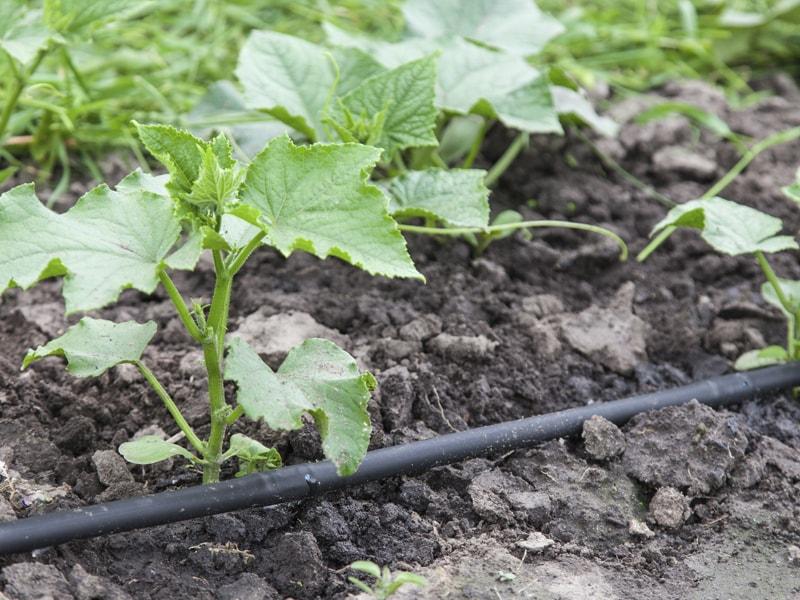
Mfumo wa umwagiliaji unaotumika katika mashamba makubwa yenye mazao yaliyooteshwa katika mstari, kukiwa namabomba marefu yenye matundu madogo ambayo hudondosha maji kwa njia ya matone kwenye mizizi ya mazao hayo.